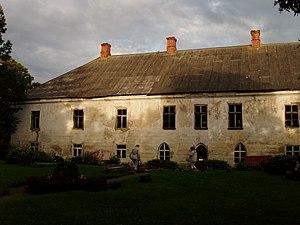
Le château de Kirna est un petit château néoclassique situé à Kirna, village de la région de Järva, en Estonie.